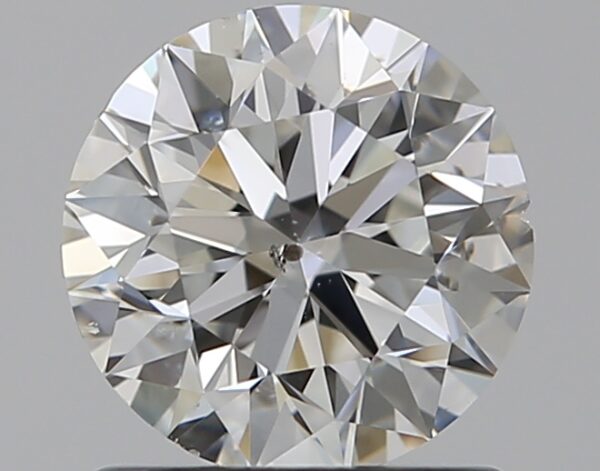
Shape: round
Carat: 0.99
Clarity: SI2
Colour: G
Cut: EX
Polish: VG
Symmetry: VG
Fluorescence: F
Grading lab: GIA
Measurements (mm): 6.33 x 6.37 x 3.97